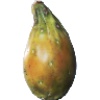
Label: Cactus fruit 1